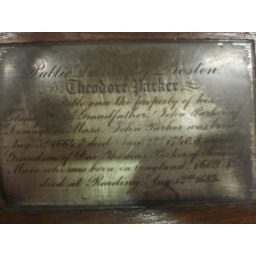
Found embeded in a desk surface in the rare book room.